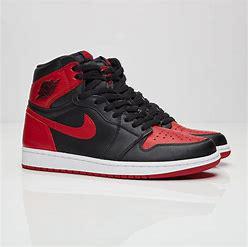
Brand: Jordan
Model: 1 Retro OG